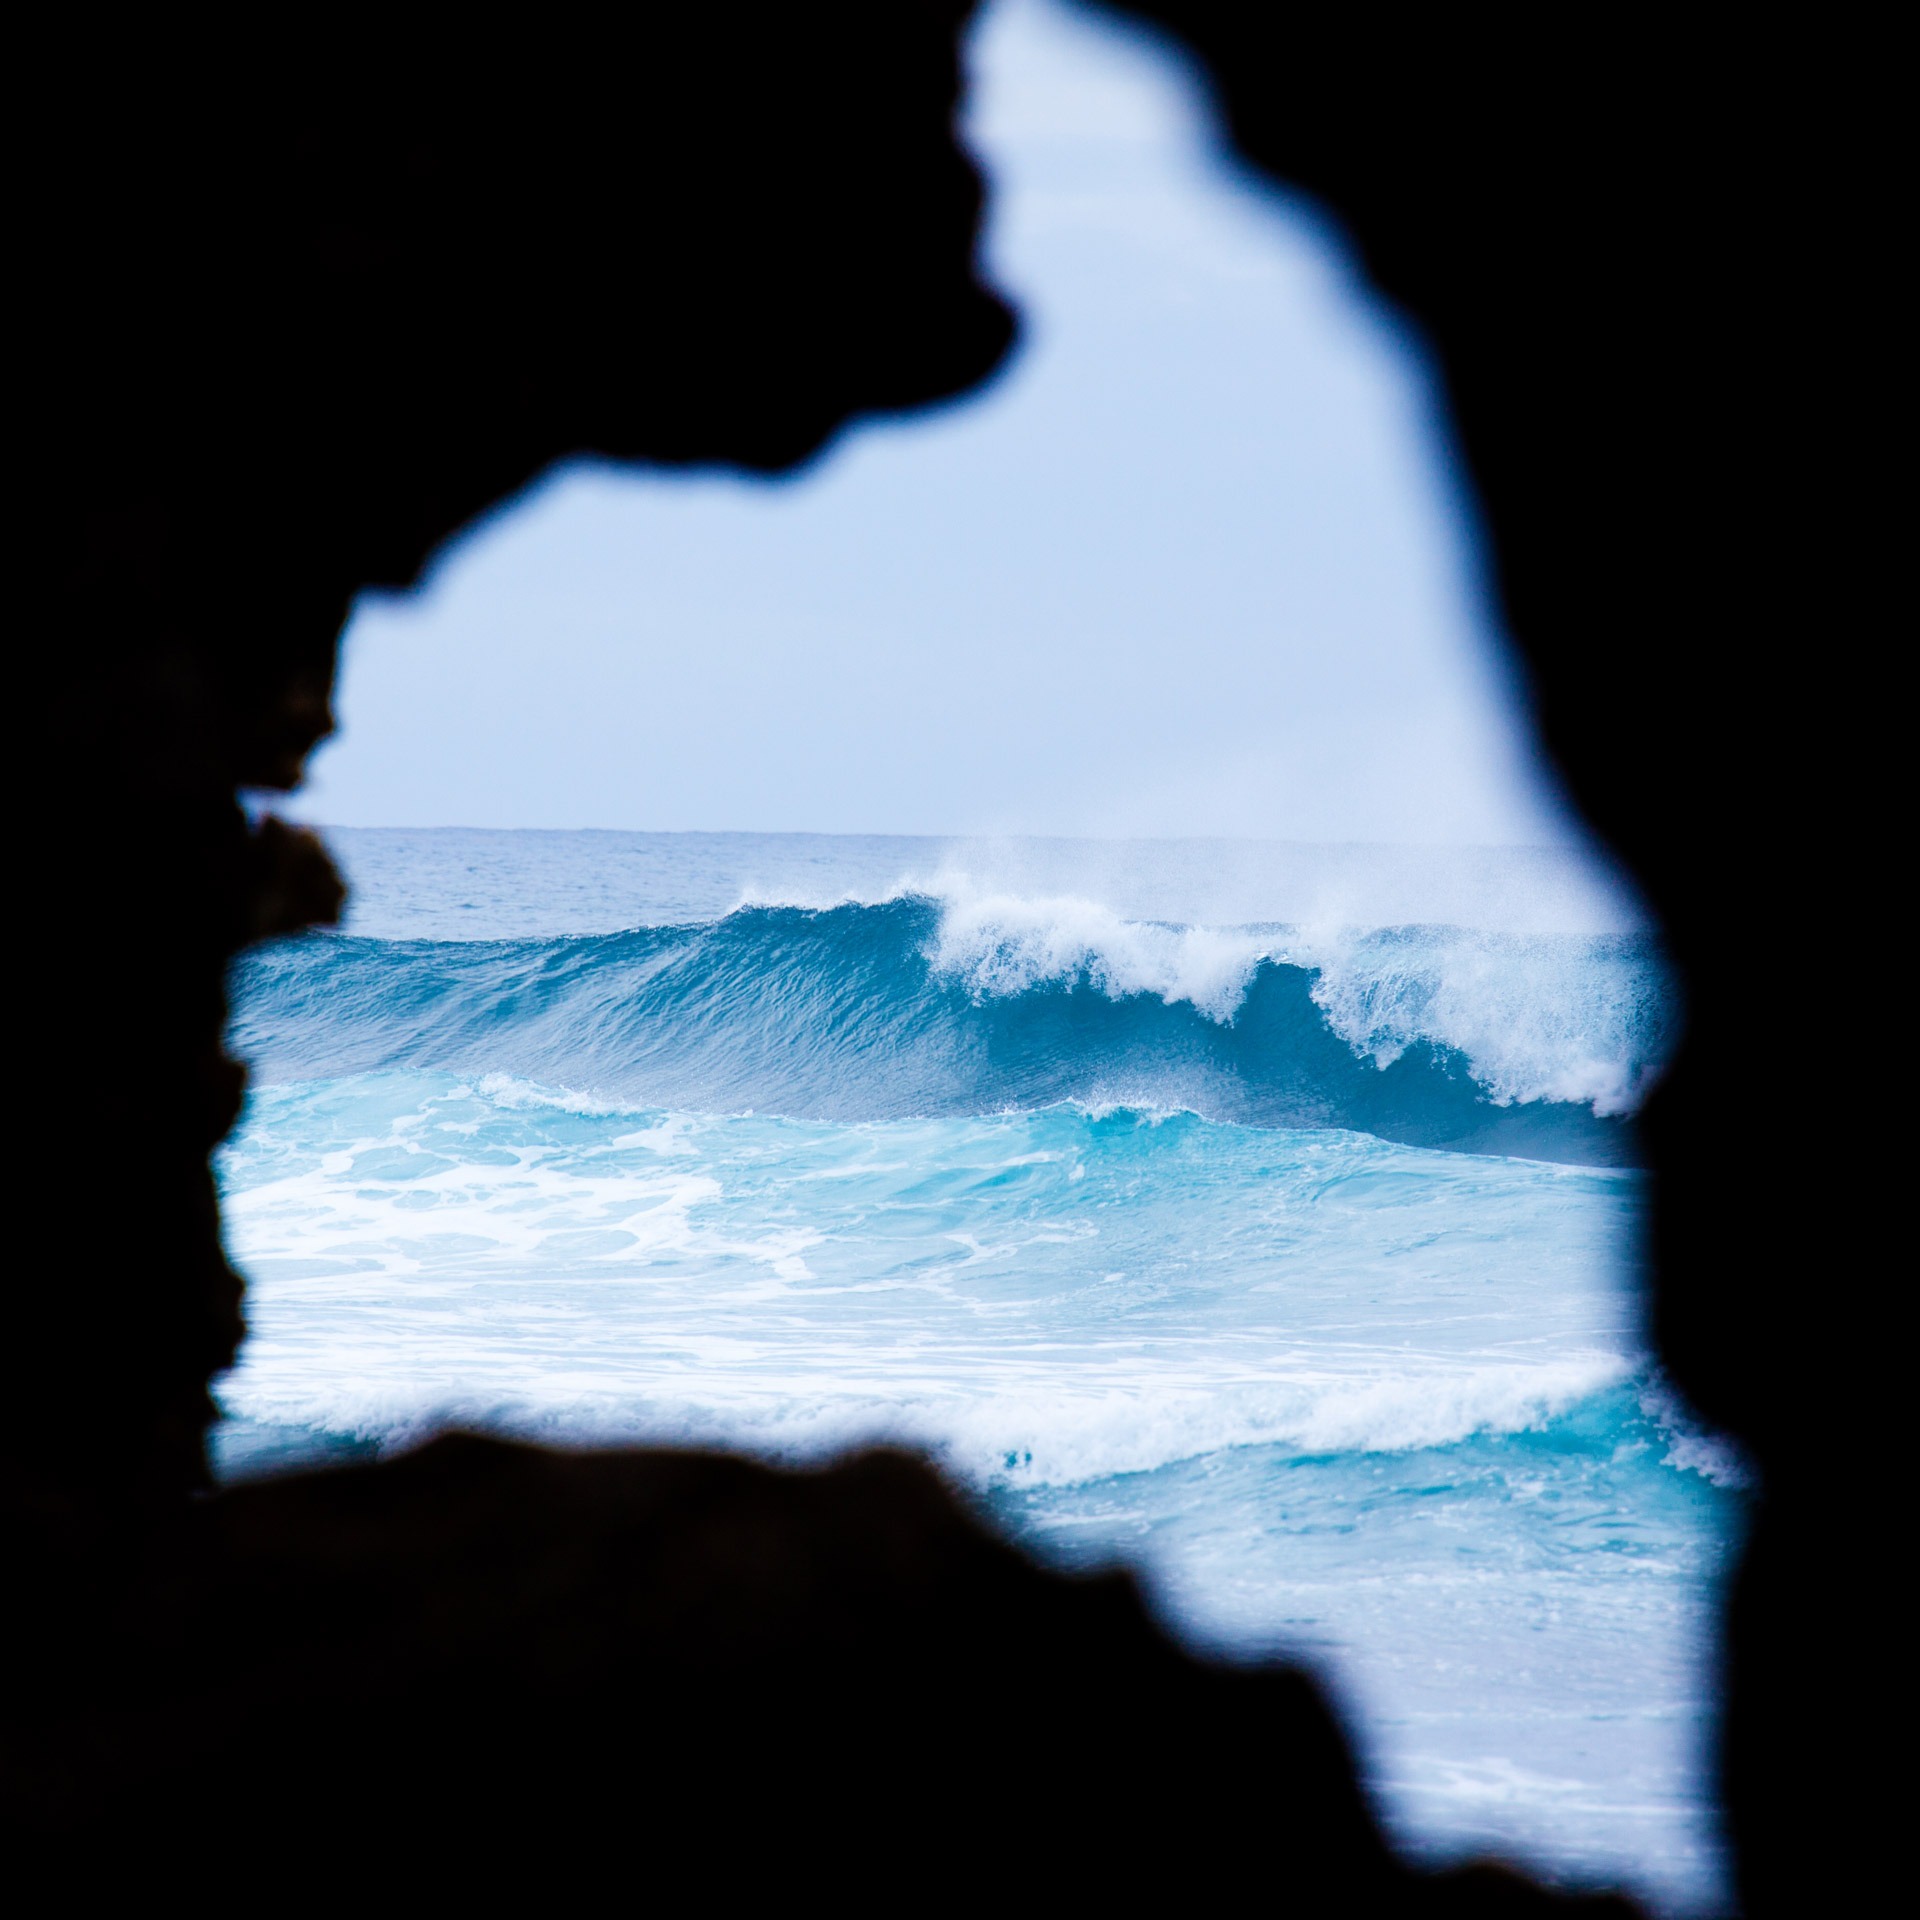
sea, coast, water, nature, rock, ocean, light, cloud, sky, white, sunlight, wave, window, atmosphere, stone, cliff, ice, reflection, blue, close up, waves, through, atmosphere of earth, computer wallpaper